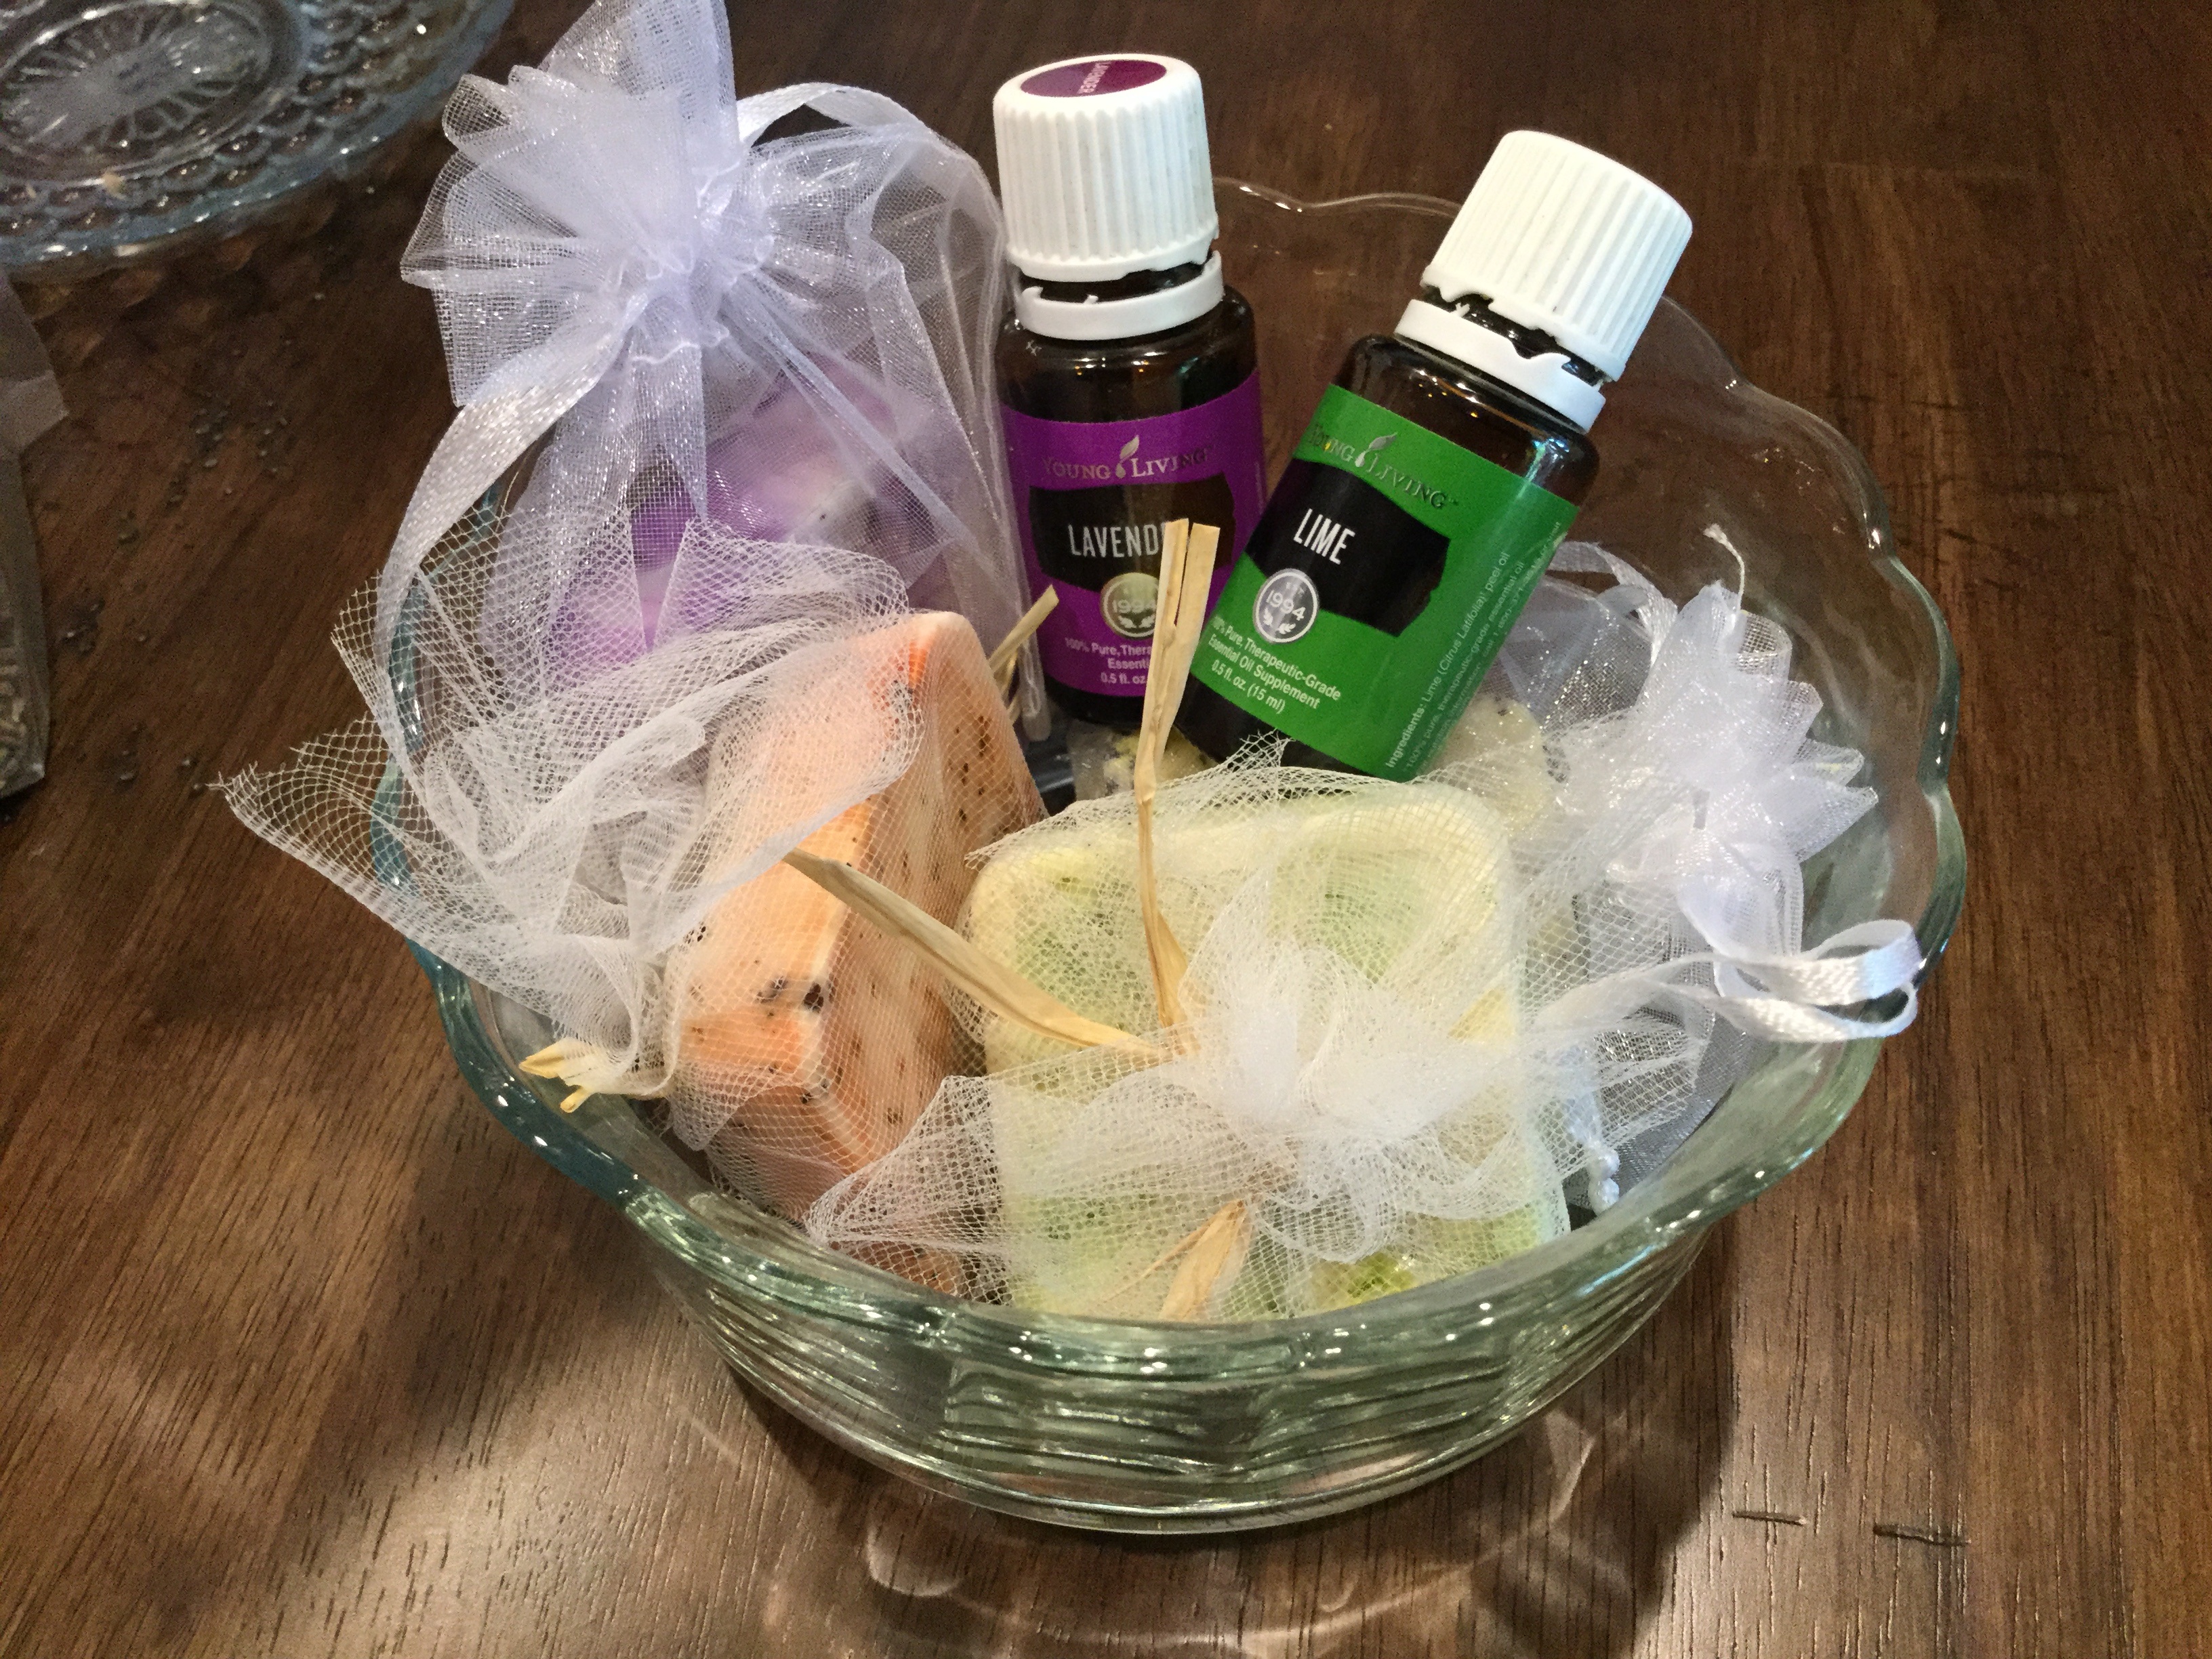
food, natural, lavender, lime, alternative, product, organic, aromatic, aromatherapy, wellness, pampering, essential oils, cosmetic